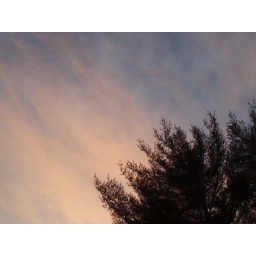
the sky in my driveway coming home from work one day